Doggie Julian

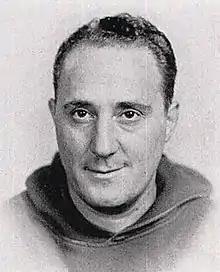
Julian pictured in "The Ciarla", 1939, Muhlenberg College yearbook

Alvin Fred "Doggie" Julian (April 5, 1901 – July 28, 1967) was an American college football coach, a college basketball player and coach, and an National Basketball Association (NBA) coach.